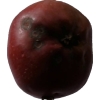
Label: Apple 18